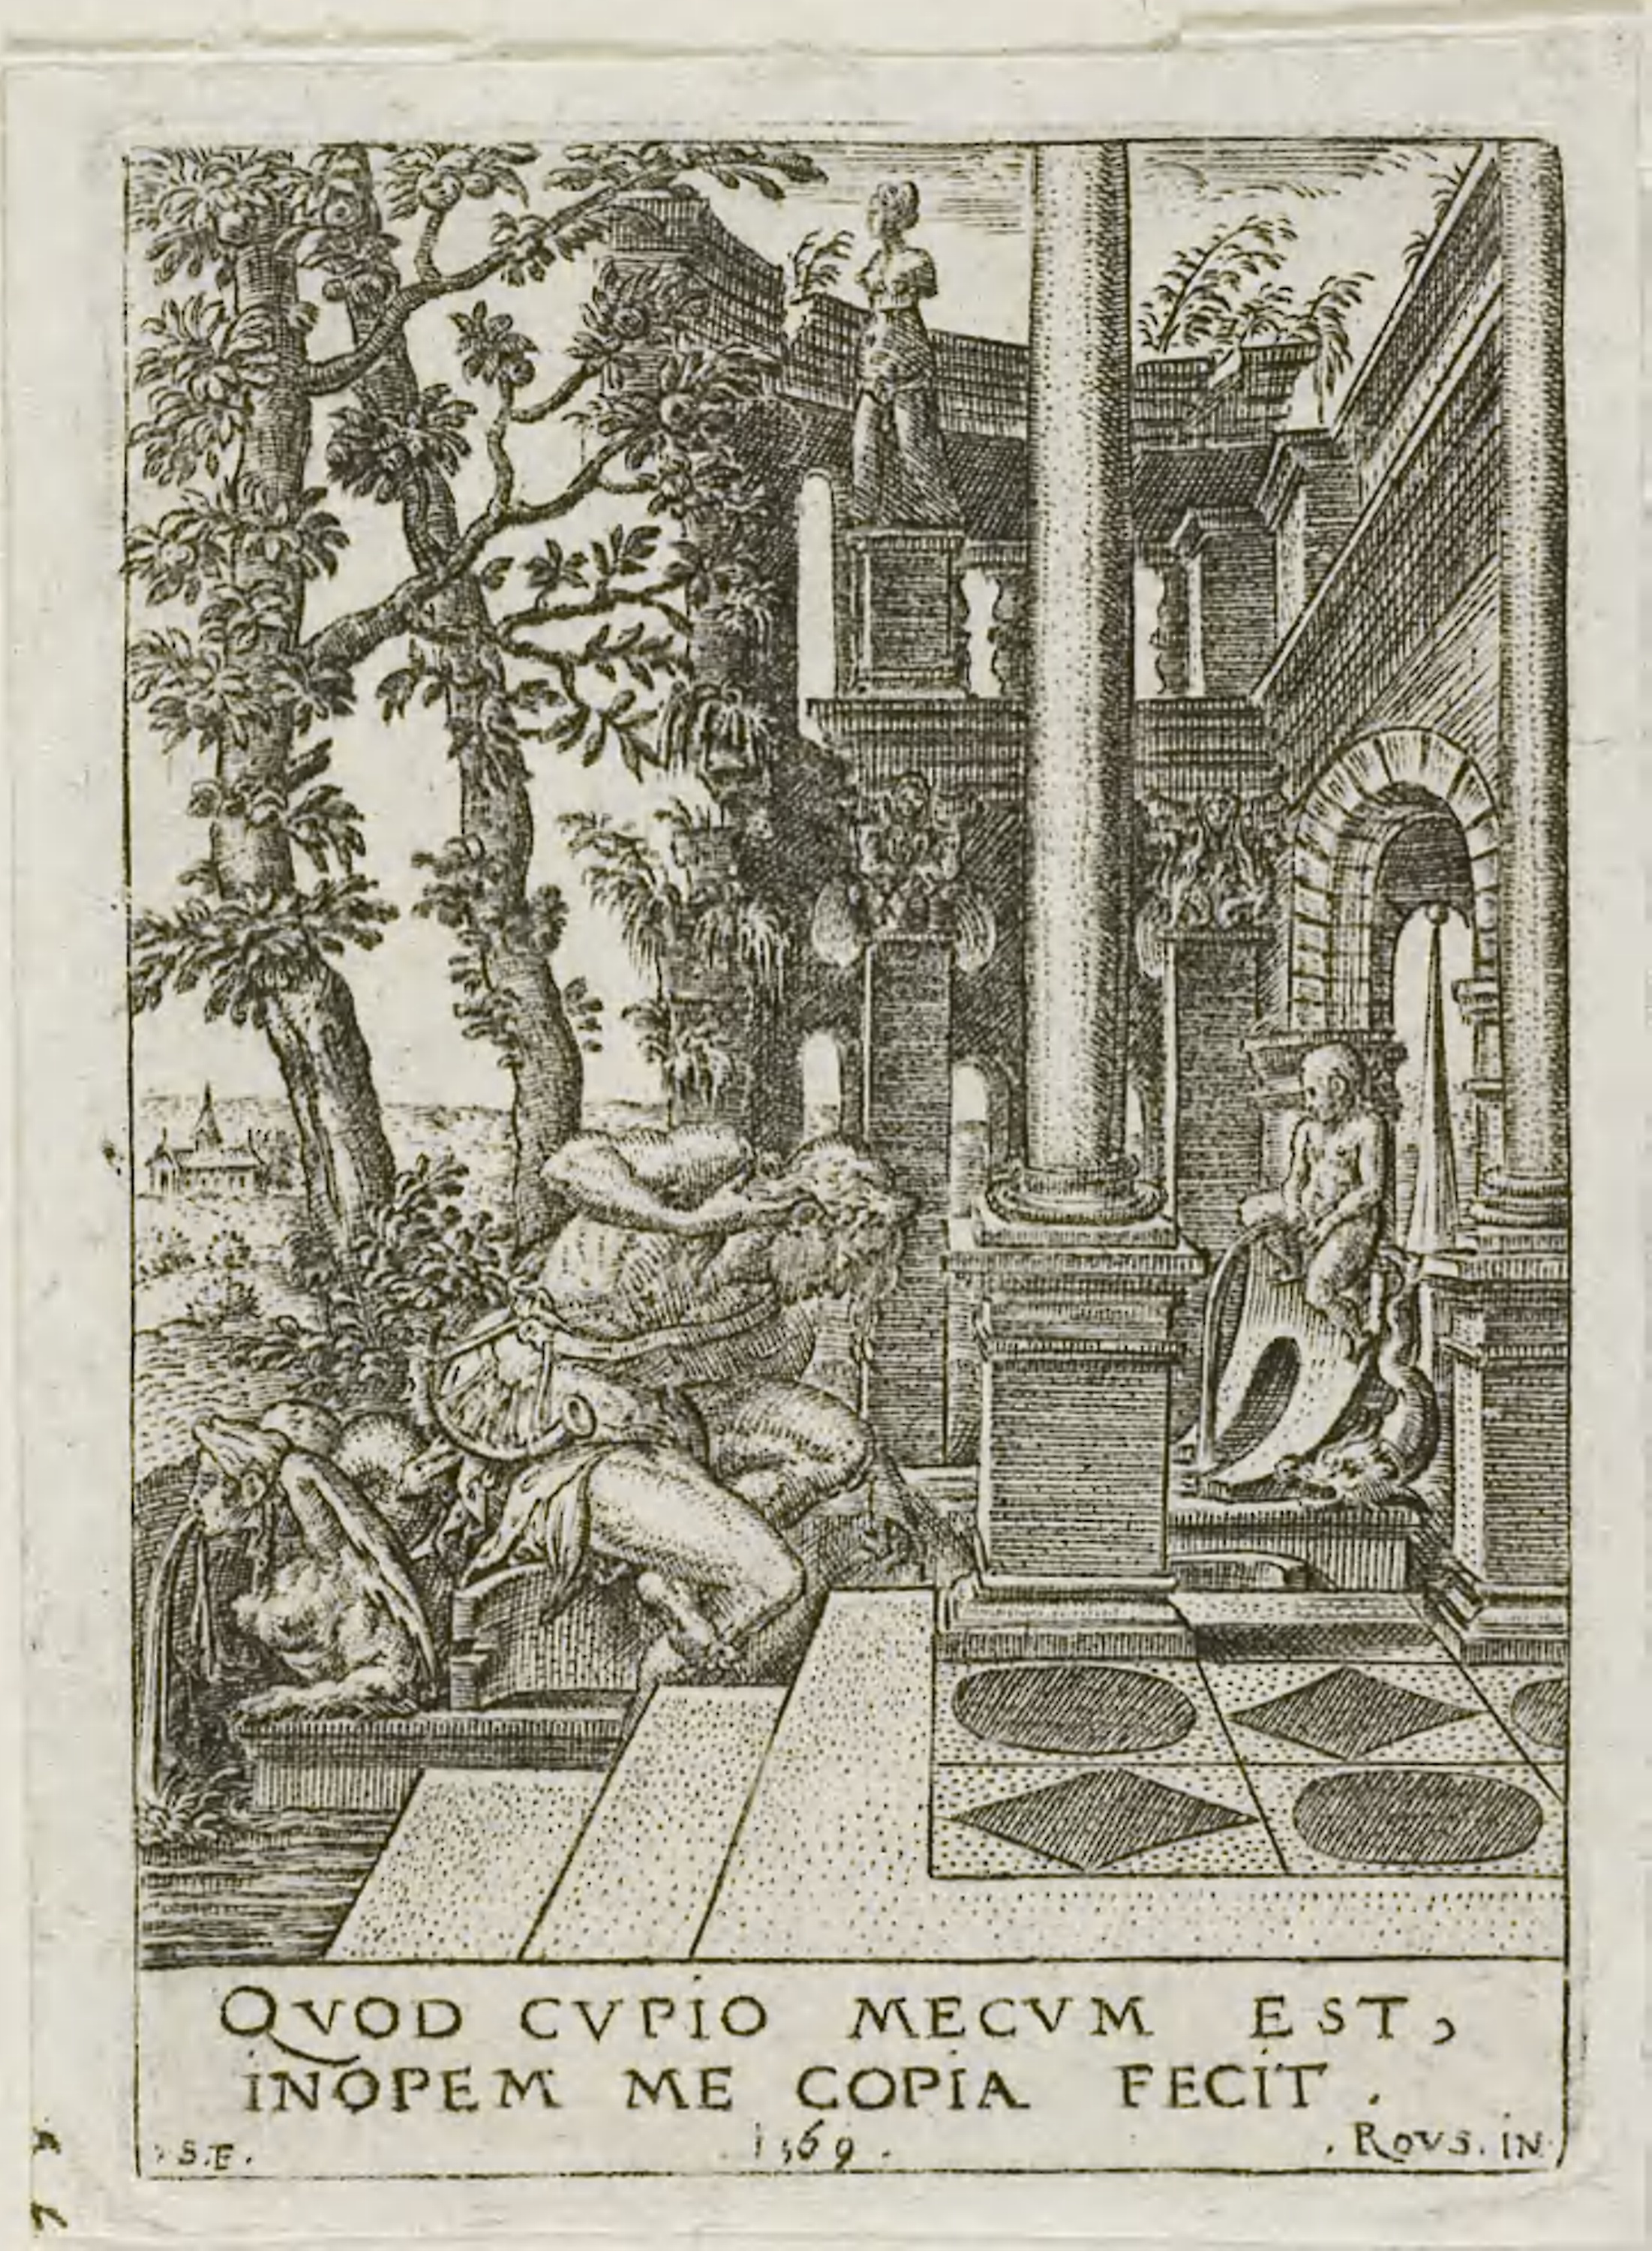
text, structure, history, arch, art, tree, ancient history, artwork, antique, visual arts, picture frame